Baron of Craigie

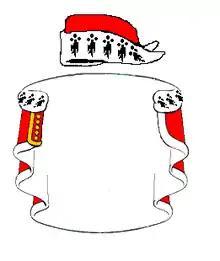
The historical Scottish Baron's Mantle and Chapeau from the 1930s–2004, now no longer granted. Baron Arms has reverted to historical customs.

The heir apparent is the present holder's son, Oliver Leigh Thomas of Craigie, Younger of Craigie.